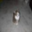
Label: cat